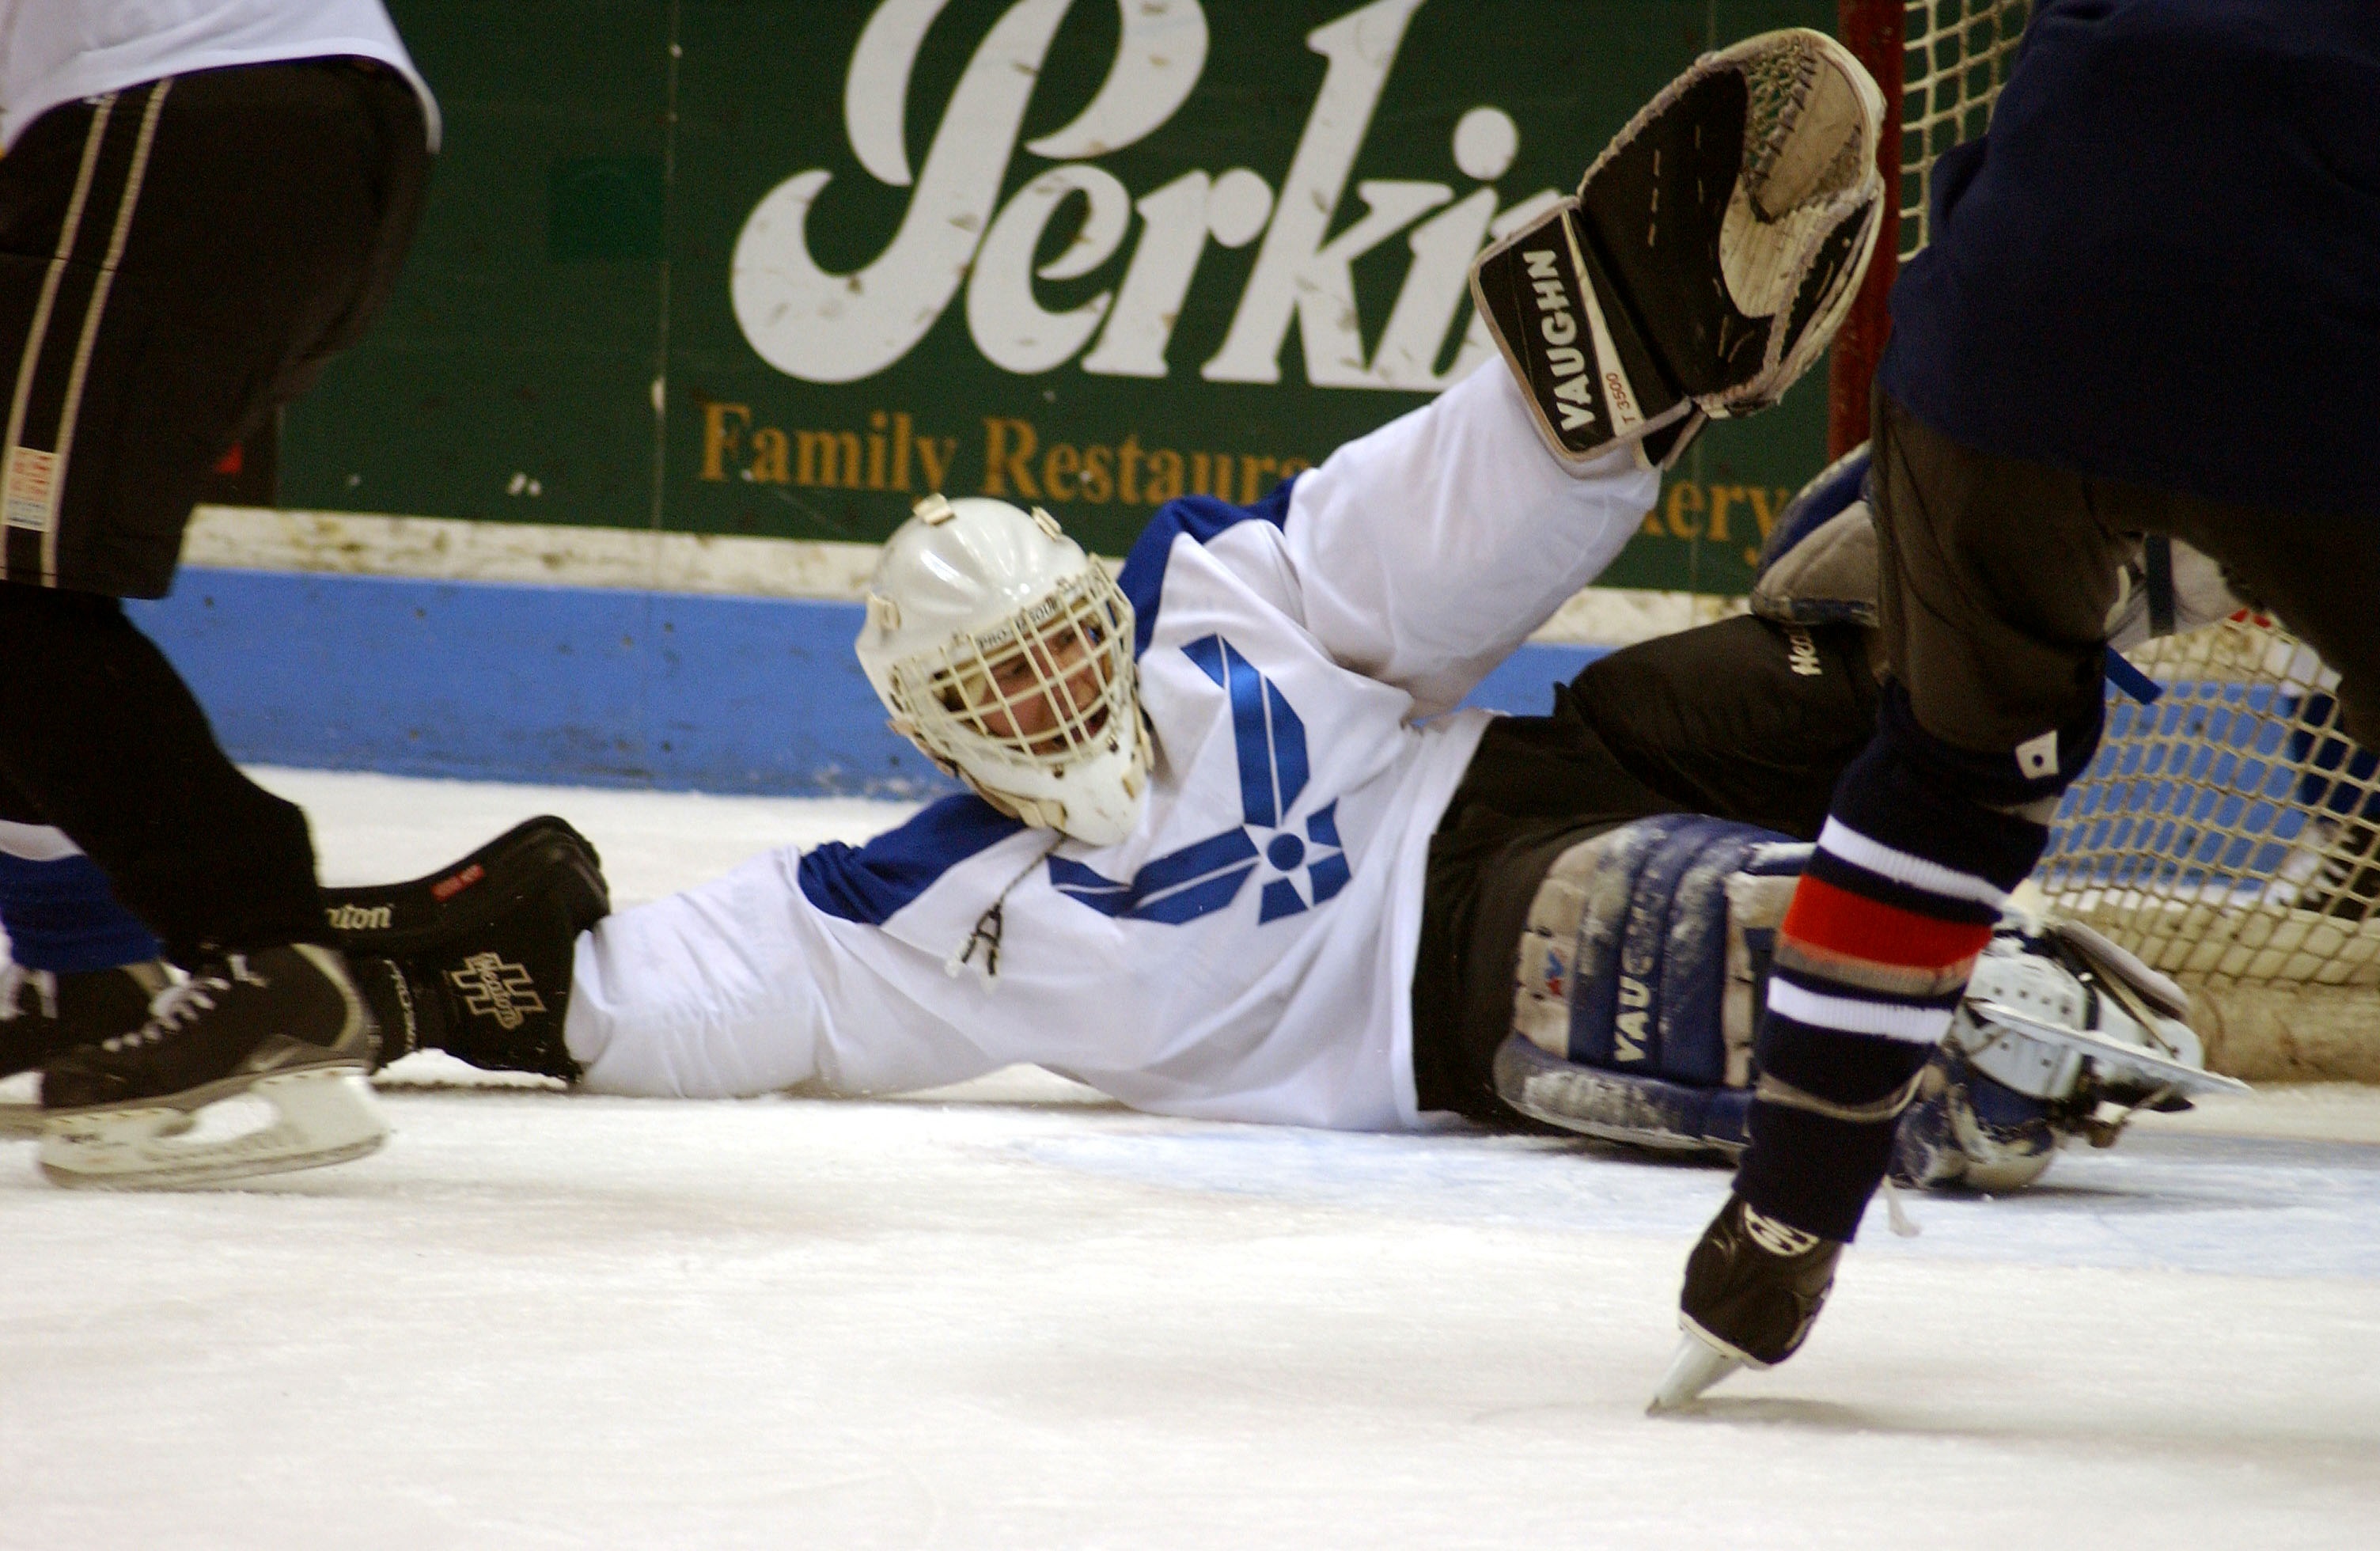
sport, game, play, skate, action, goal, player, ice hockey, hockey, competition, arena, mask, team, sports, helmet, net, skating, tournament, sticks, puck, goalie, goalkeeper, ball game, team sport, goaltender, roller in line hockey, stick and ball games, ice hockey position